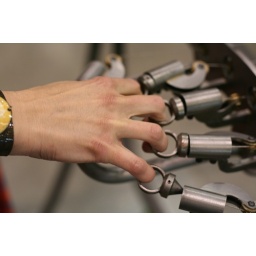
These controls made a wooden doll dance on a screen in front of you.